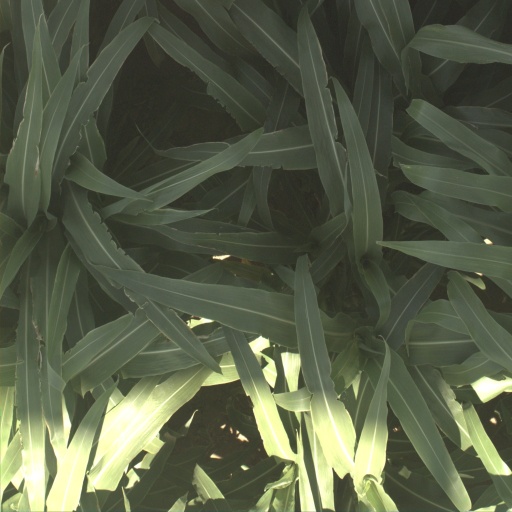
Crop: sorghum